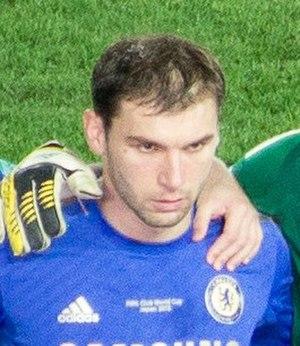
Branislav Ivanović (décembre 2012)